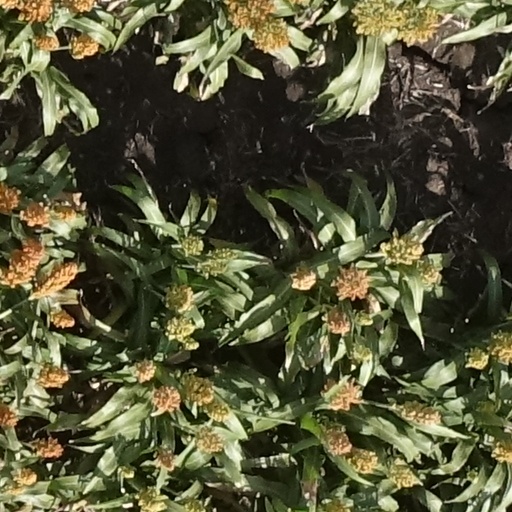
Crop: sorghum